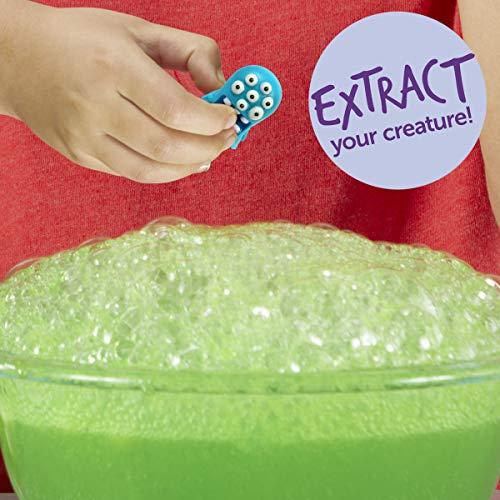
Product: Learning Resources Beaker Creatures Series 3, Science Exploration, STEM Toy, 6-Pack of Pods, Ages 5+
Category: Toys & Games | Learning & Education
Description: DISCOVER 36 new collectible Beaker Creatures from 5 families.
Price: $28.99
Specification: ProductDimensions:8.5x2.5x6inches|ItemWeight:1.19pounds|ShippingWeight:1.26pounds(Viewshippingratesandpolicies)|ASIN:B07P5P4FT8|Itemmodelnumber:LER3831|Manufacturerrecommendedage:5-10years